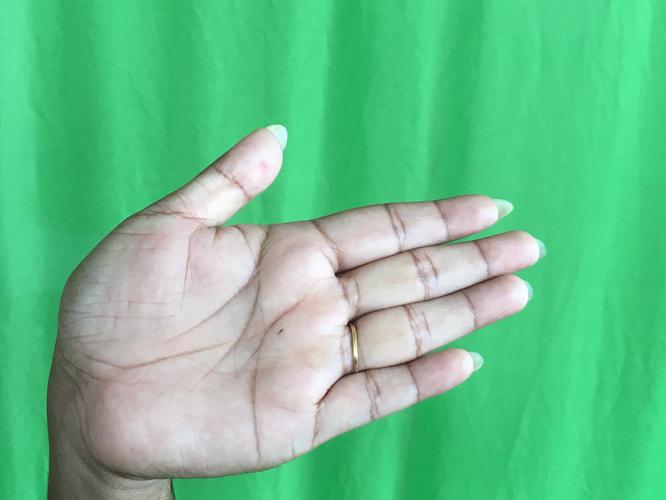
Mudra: Ardhachandran
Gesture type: single_hand